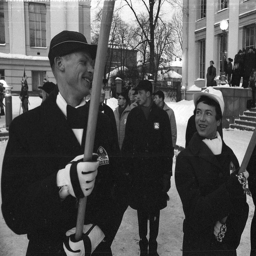
Two men smile at each other while holding poles.
A man and woman smiling at each other outdoors.
A uniformed man is smiling holding a pole.
People holding flag poles in order to fly flags in a town square.
Some people stand outside with a flag bearer